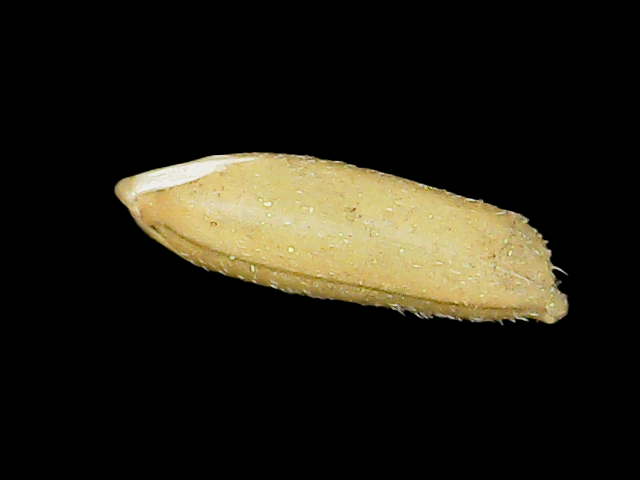
Rice variety: Binadhan16